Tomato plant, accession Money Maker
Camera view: bottom (45 deg); turntable rotation: 300 degrees
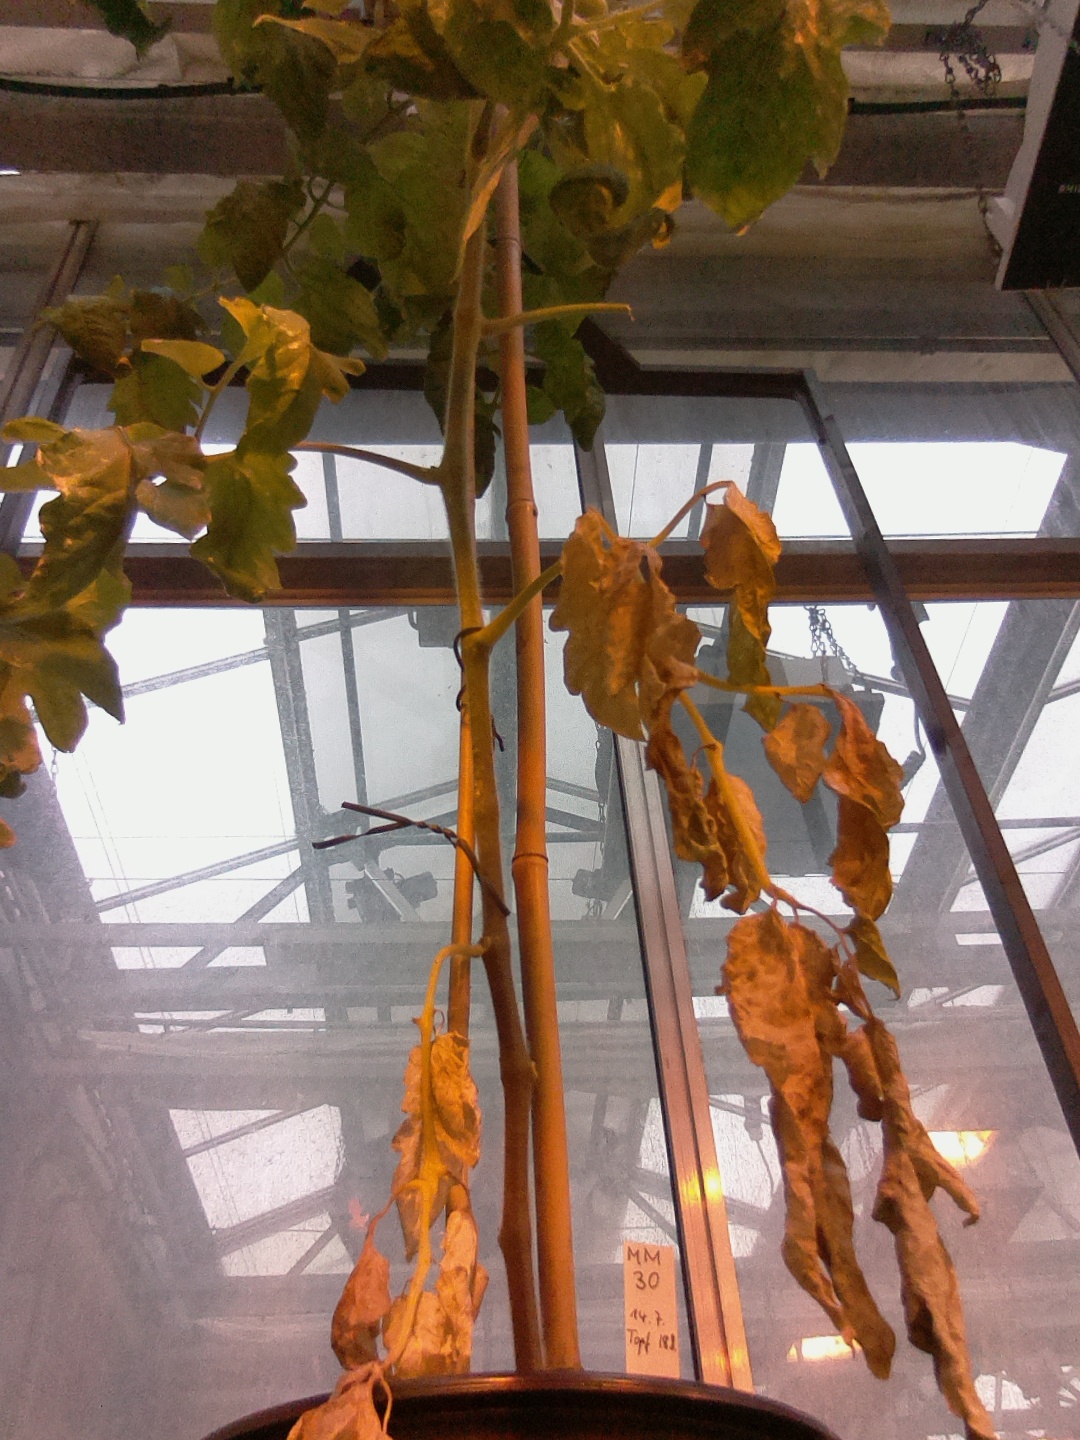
BBCH growth stage 78: 80% -90% of final fruit size